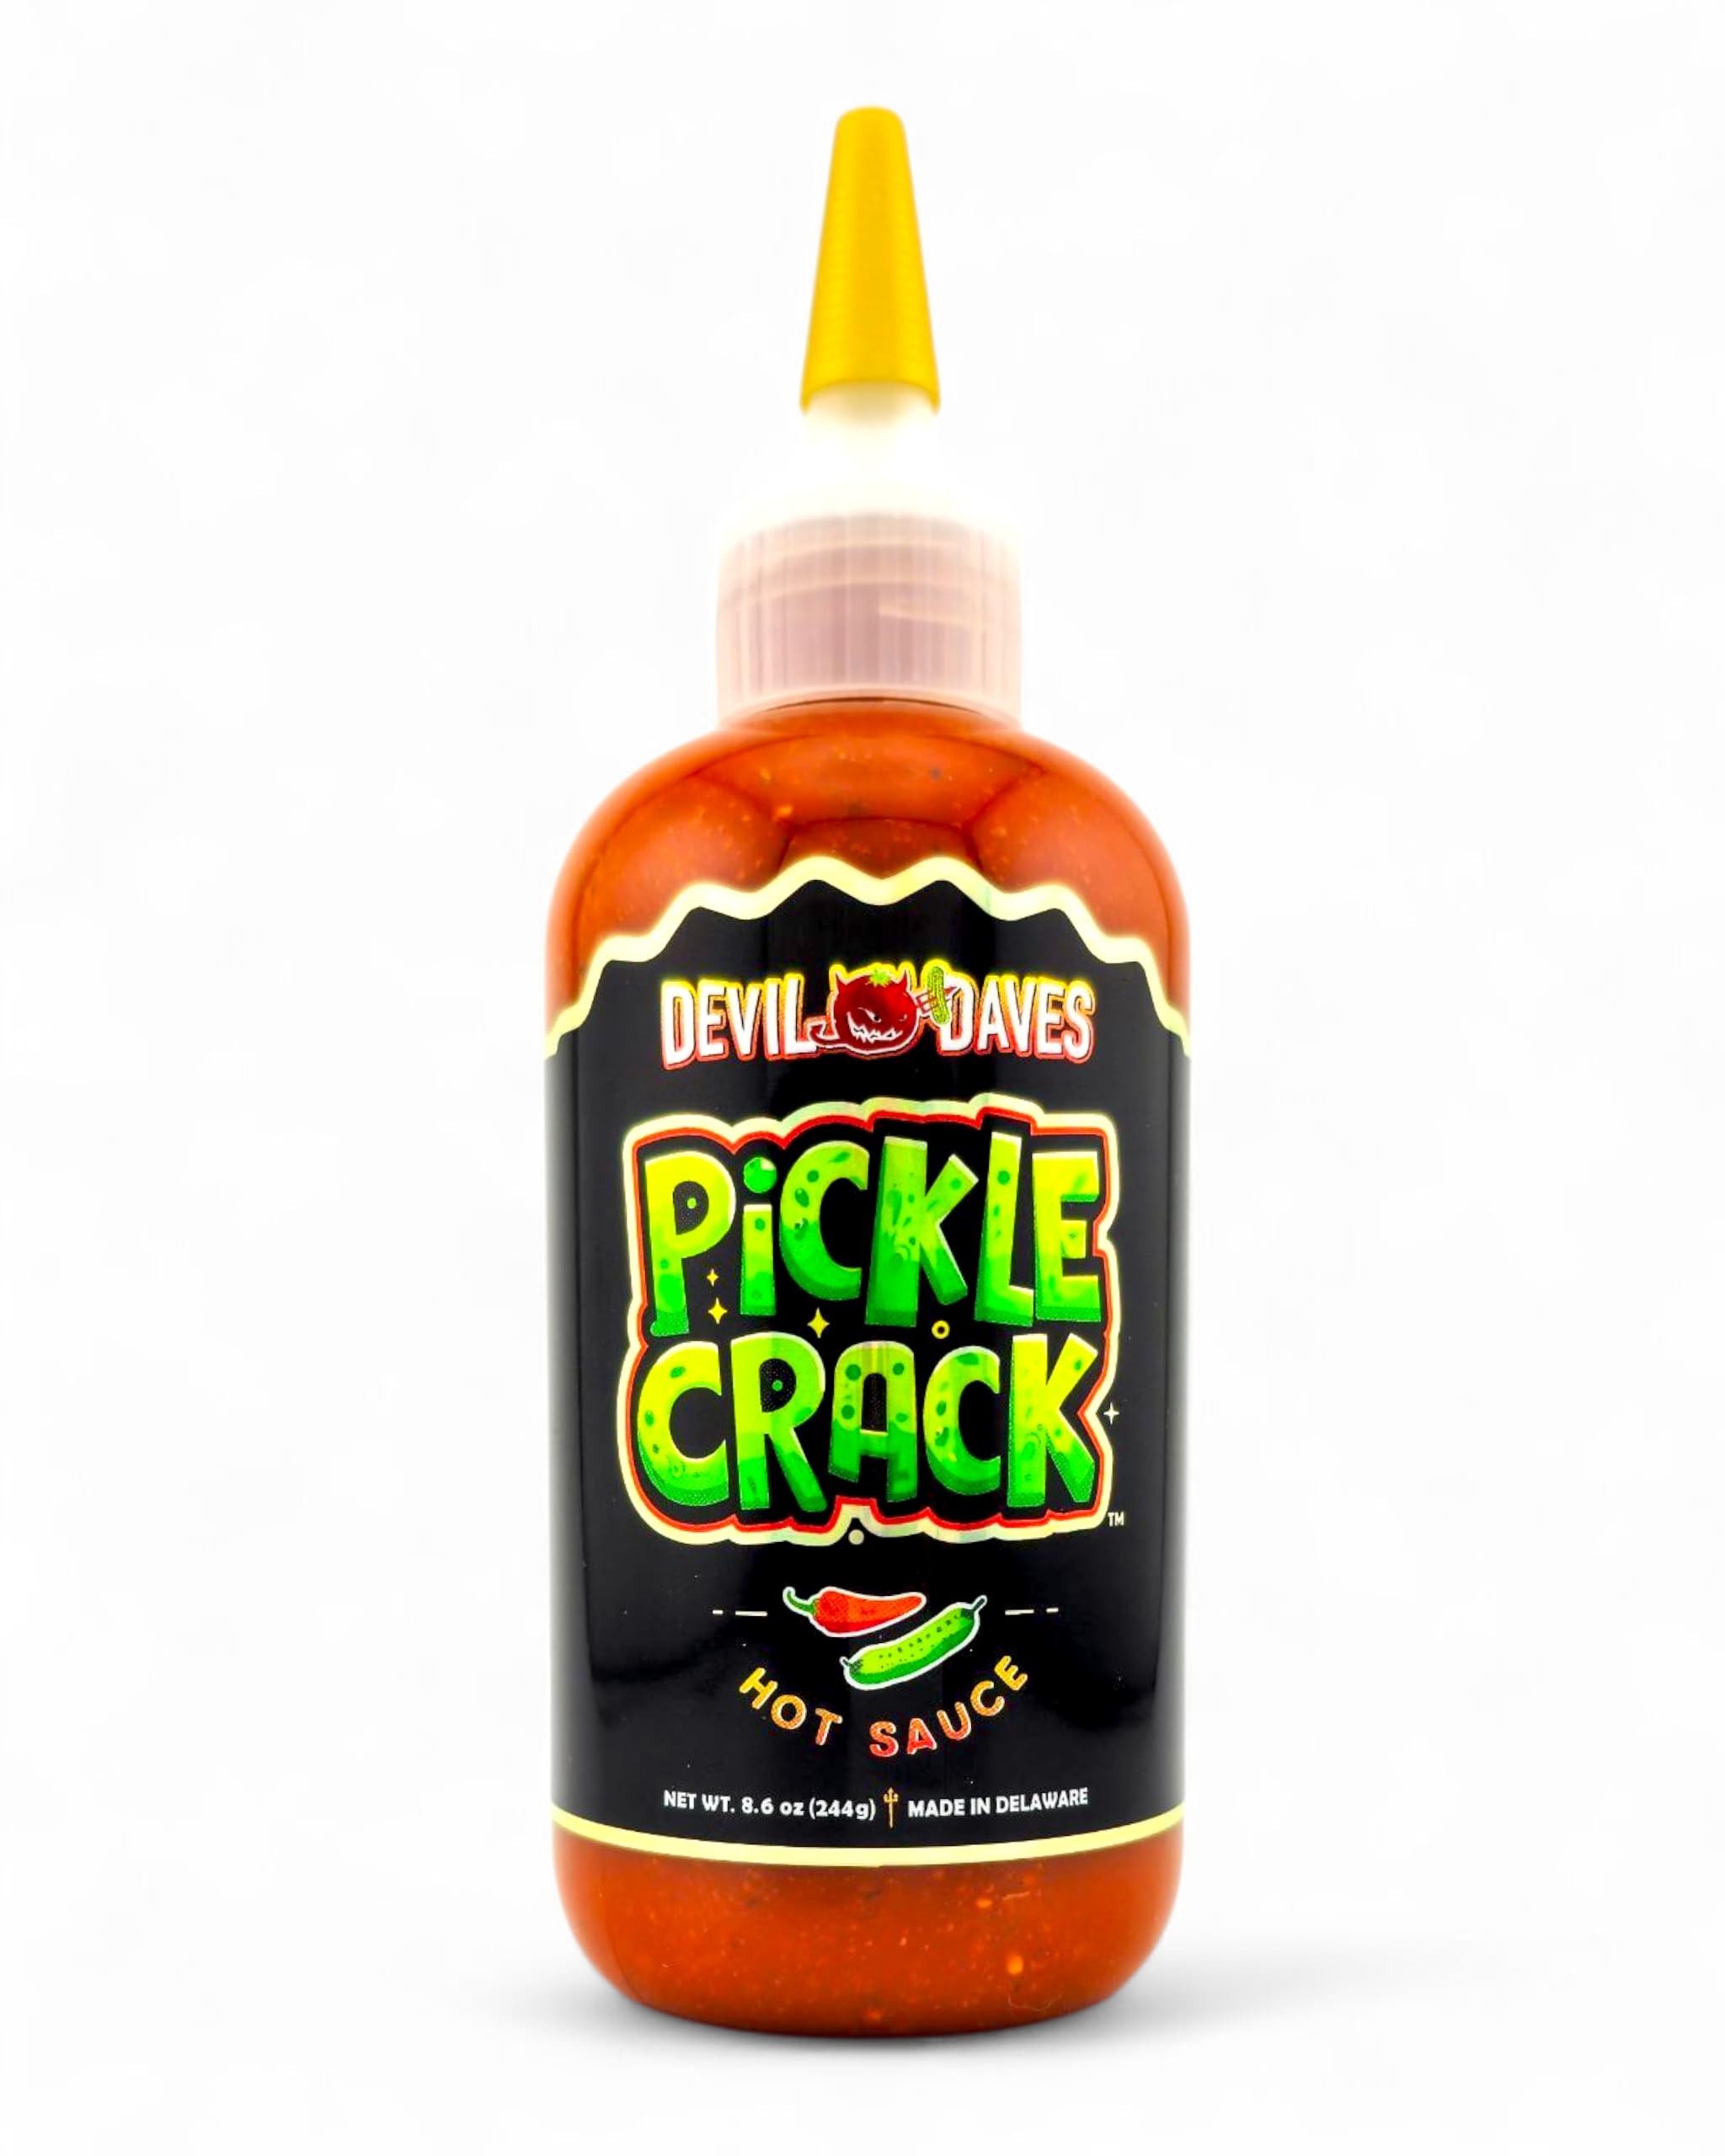
Item Name: Dill Pickle Hot Sauce | Devil Daves Pickle Crack - Medium Heat, 8.6 Oz
Bullet Point 1: OUR CAPS REQUIRE YOU TO SNIP THE SPOUT WITH SCISSORS. Please refer to images showing opening instructions.
Bullet Point 2: VERSATILE CULINARY MAGIC: 6.5K - Scoville Heat Units - Just past medium. This hot sauce isn't just a condiment; it's a culinary game-changer! Whether you're drizzling it on wings, burgers, or fries, or you're dipping crab and peel-n-eat shrimp into it, our sauce brings a burst of bold flavor to every bite.
Bullet Point 3: INSPIRED BY TRADITION: Pickle Crack Hot Sauce pays homage to the classic taste of Lousiana hot sauce with a spicy pickle twist. Ddiscover why our creation stands out as a true flavor innovator - Not just another Dill Pickle Sauce - This one hits diffrent!
Bullet Point 4: REAL INGREDIENTS, REAL FLAVOR: Vegan & Gluten Free - Nothing artificial - Crafted with the finest ingredients and real sour dill pickles, this hot sauce embodies authenticity and quality. Each bottle is packed with a burst of briny goodness to add excitement to your meals.
Bullet Point 5: THE PERFECT COMPLIMENT: Squeeze bottle applicator | Great for applying sauce to anything - REMOVE CAP and CUT TIP to desired hole size. BIG BOTTLE - This tasty blend will go a LONG WAY!
Product Description: <h1>Pickle Crack – The Ultimate Dill Pickle Hot Sauce</h1> <p><strong>Bold, Zesty, and Bursting with Flavor!</strong> Get ready for a flavor-packed ride with Pickle Crack, the hot sauce that delivers the perfect balance of heat, brine, and spice. Whether you're amping up your Bloody Mary with a tangy kick or giving your breakfast sandwich a whole new attitude, this sauce is your ticket to bold, briny perfection. Unlike other pickle hot sauces, Pickle Crack doesn’t overwhelm you! Unlike those mass produced brands, <strong>we dont simulate Pickle Flavor by using excess Vinegar and Dill Flavorings - WE USE ACTUAL PICKLES!</strong> It’s a unique fusion of heat and pickle goodness that stands in a league of its own. Packaged in a convenient squeeze bottle, it’s always ready for action. Just grab, drizzle, and let the pickle party begin!</p> <h2>Versatile, Zesty, and Made for Everything</h2> <ul style="line-height: 1.75;"> <li>Perfect for Bloody Marys – Adds an extra briny, spicy kick to your favorite brunch cocktail.</li> <li>Elevates seafood – A drizzle on oysters or clams takes your seafood game to new heights.</li> <li>Ultimate Chicken Wing Sauce – Give wings a punch of tangy heat that keeps you coming back for more.</li> <li>Infused with real flavor – Made with pickled cayenne peppers, Dill pickles, and our award-winning spice blend.</li> <li>Balanced heat – At 6.5K Scoville Heat Units, it’s spicy but perfectly acceptable for any dish. Anybody can enjoy this sauce!</li> </ul> <h2>The Magic of Pickle Brine Hot Sauce</h2> <p>Pickle Crack brings a bold twist to traditional hot sauce with a unique blend of pickled cayenne pepper brine, tangy cucumbers, and savory spices. The result is a perfect balance of heat and acidity that complements everything from tacos and sandwiches to marinades and dressings. Its versatility goes beyond the ordinary - some even mix it into soups and stews for an unexpected kick of flavor.</p> <p>But when it comes to the ultimate Bloody Mary enhancer, nothing beats Pickle Crack. Gold Medal Winner at the 2023 Drunken Tomato Awards, this sauce is more than just a condiment - it’s a game-changer. Ready to take your taste buds to Pickle Paradise? Grab a bottle of this carefully crafted small batch hot sauce today!</p>
Value: 8.6
Unit: Fl Oz

Price: 12.89